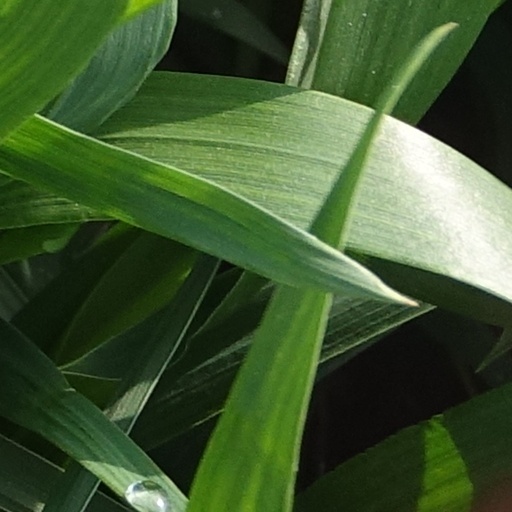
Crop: wheat